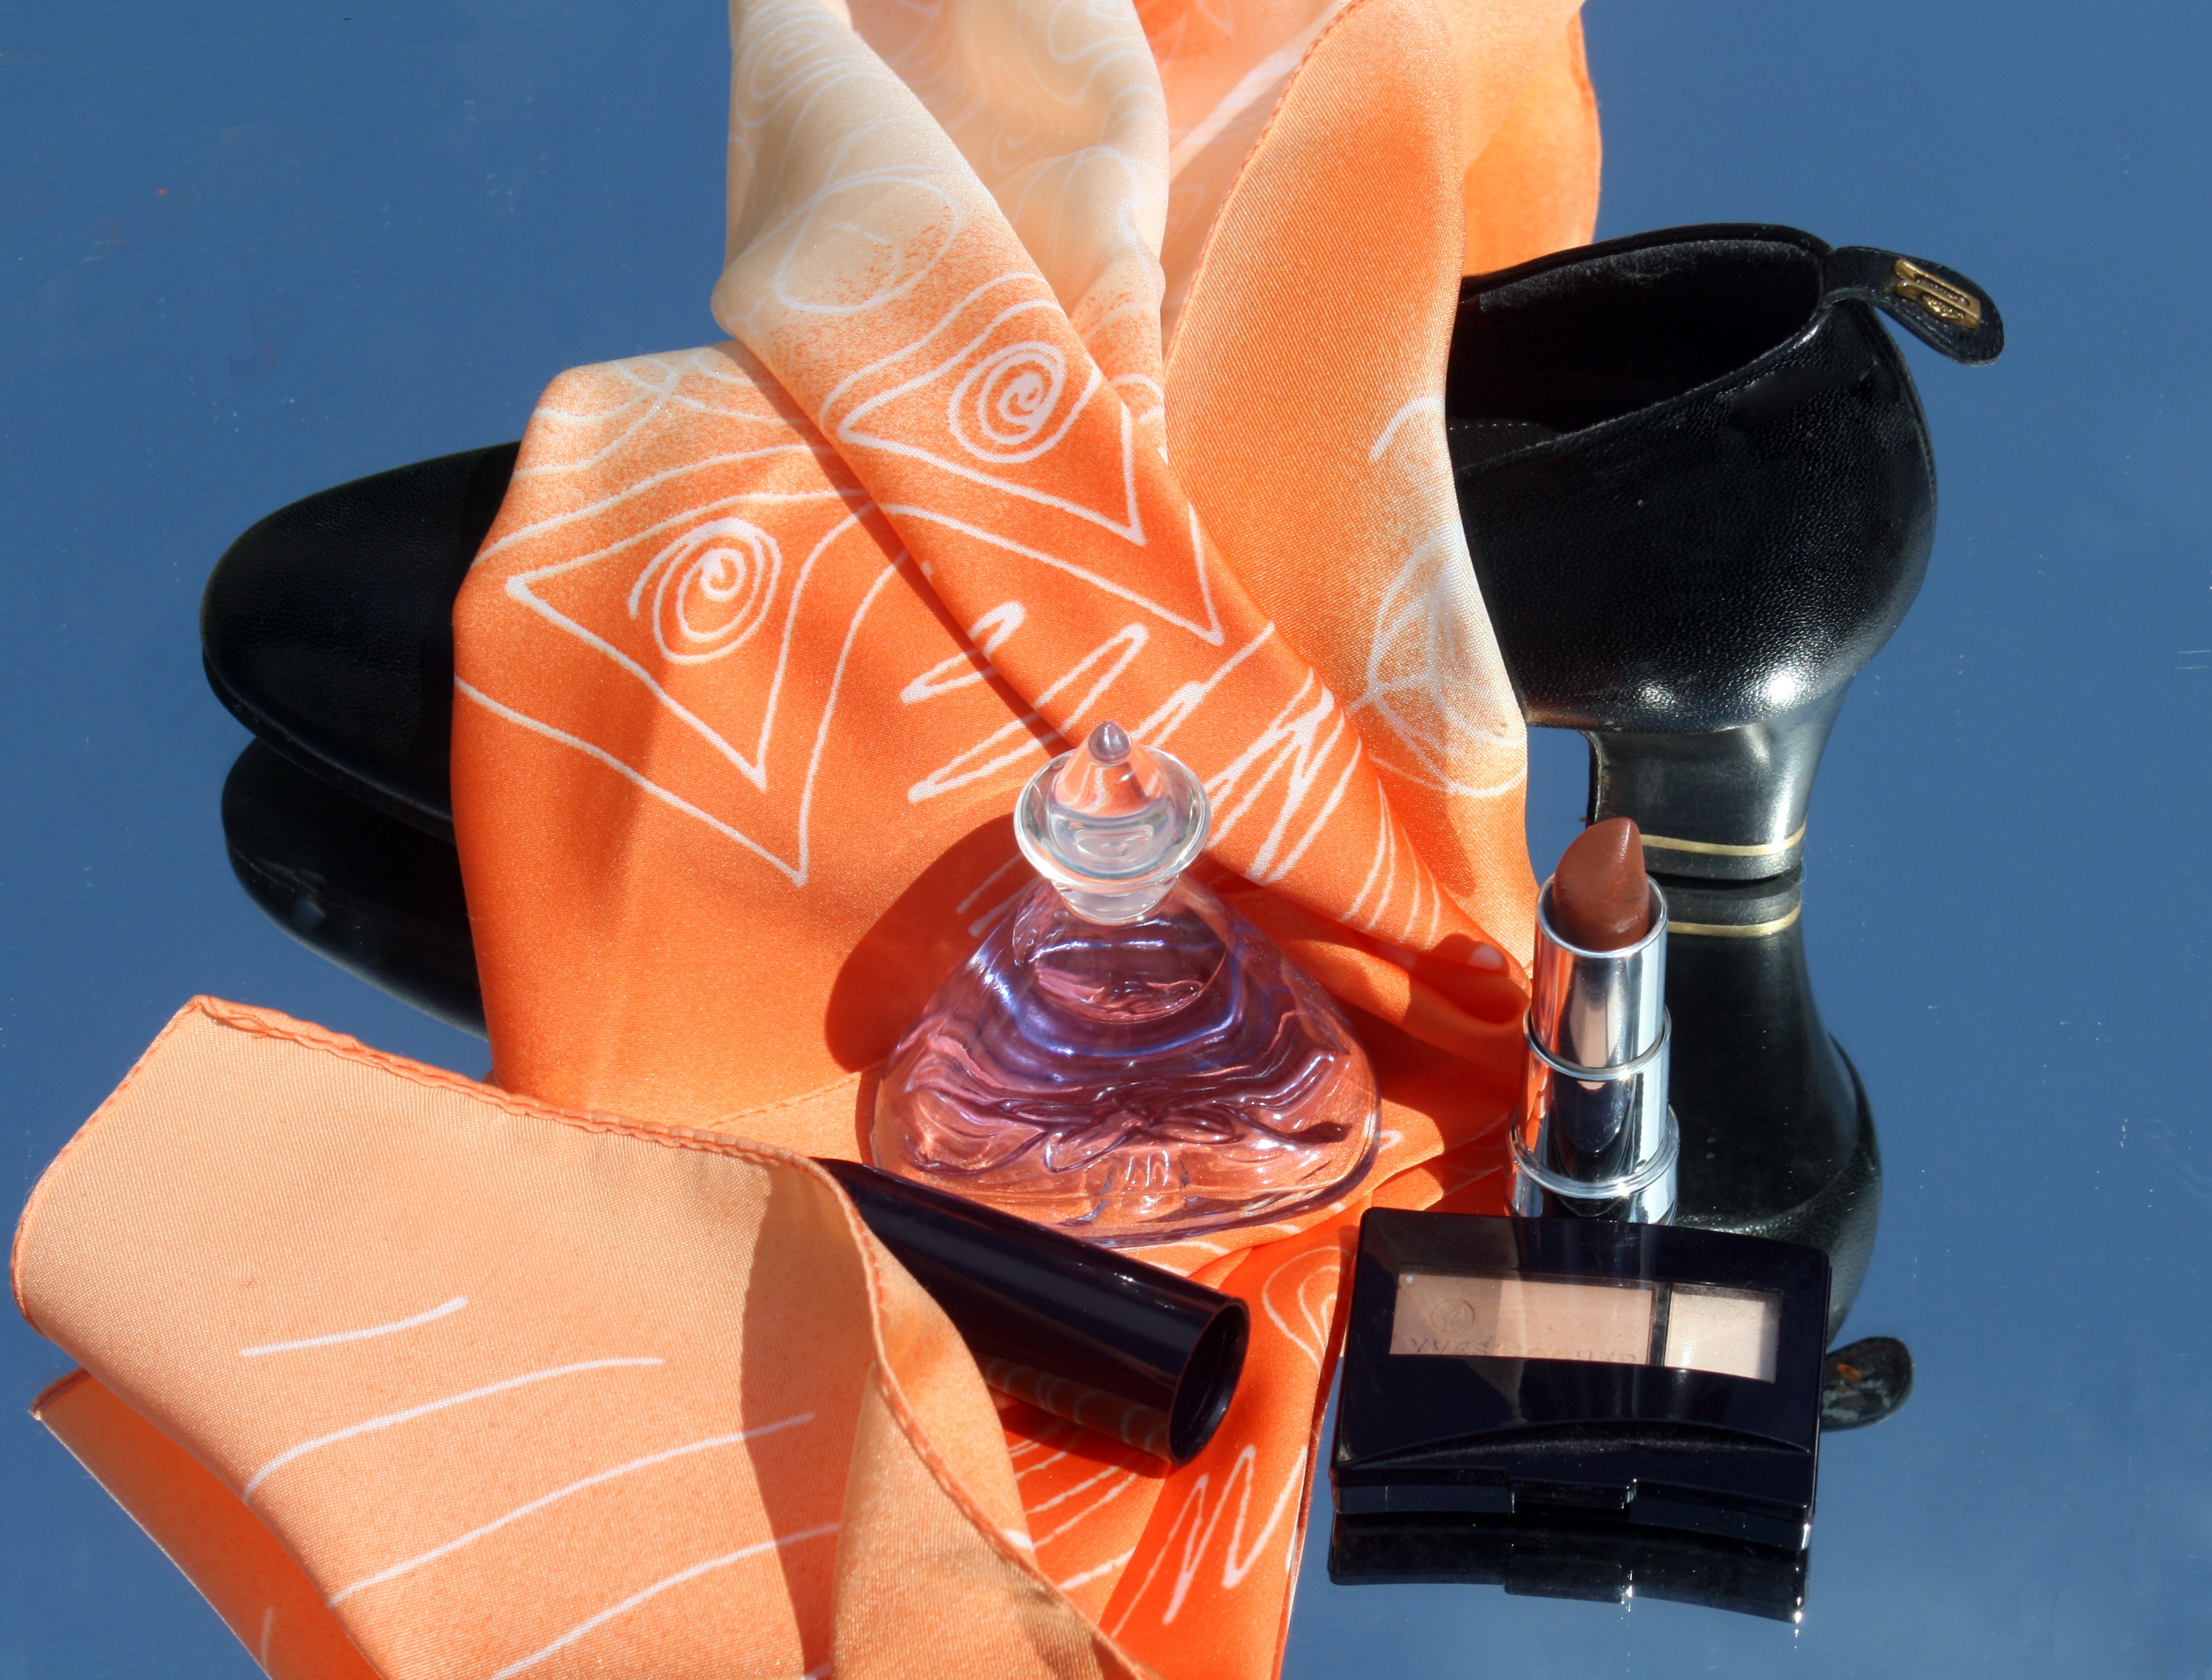
hand, leather, stone, love, evening, finger, romance, cloth, arm, toy, make up, human body, shoes, figurine, footwear, marble, gala, pumps, going out